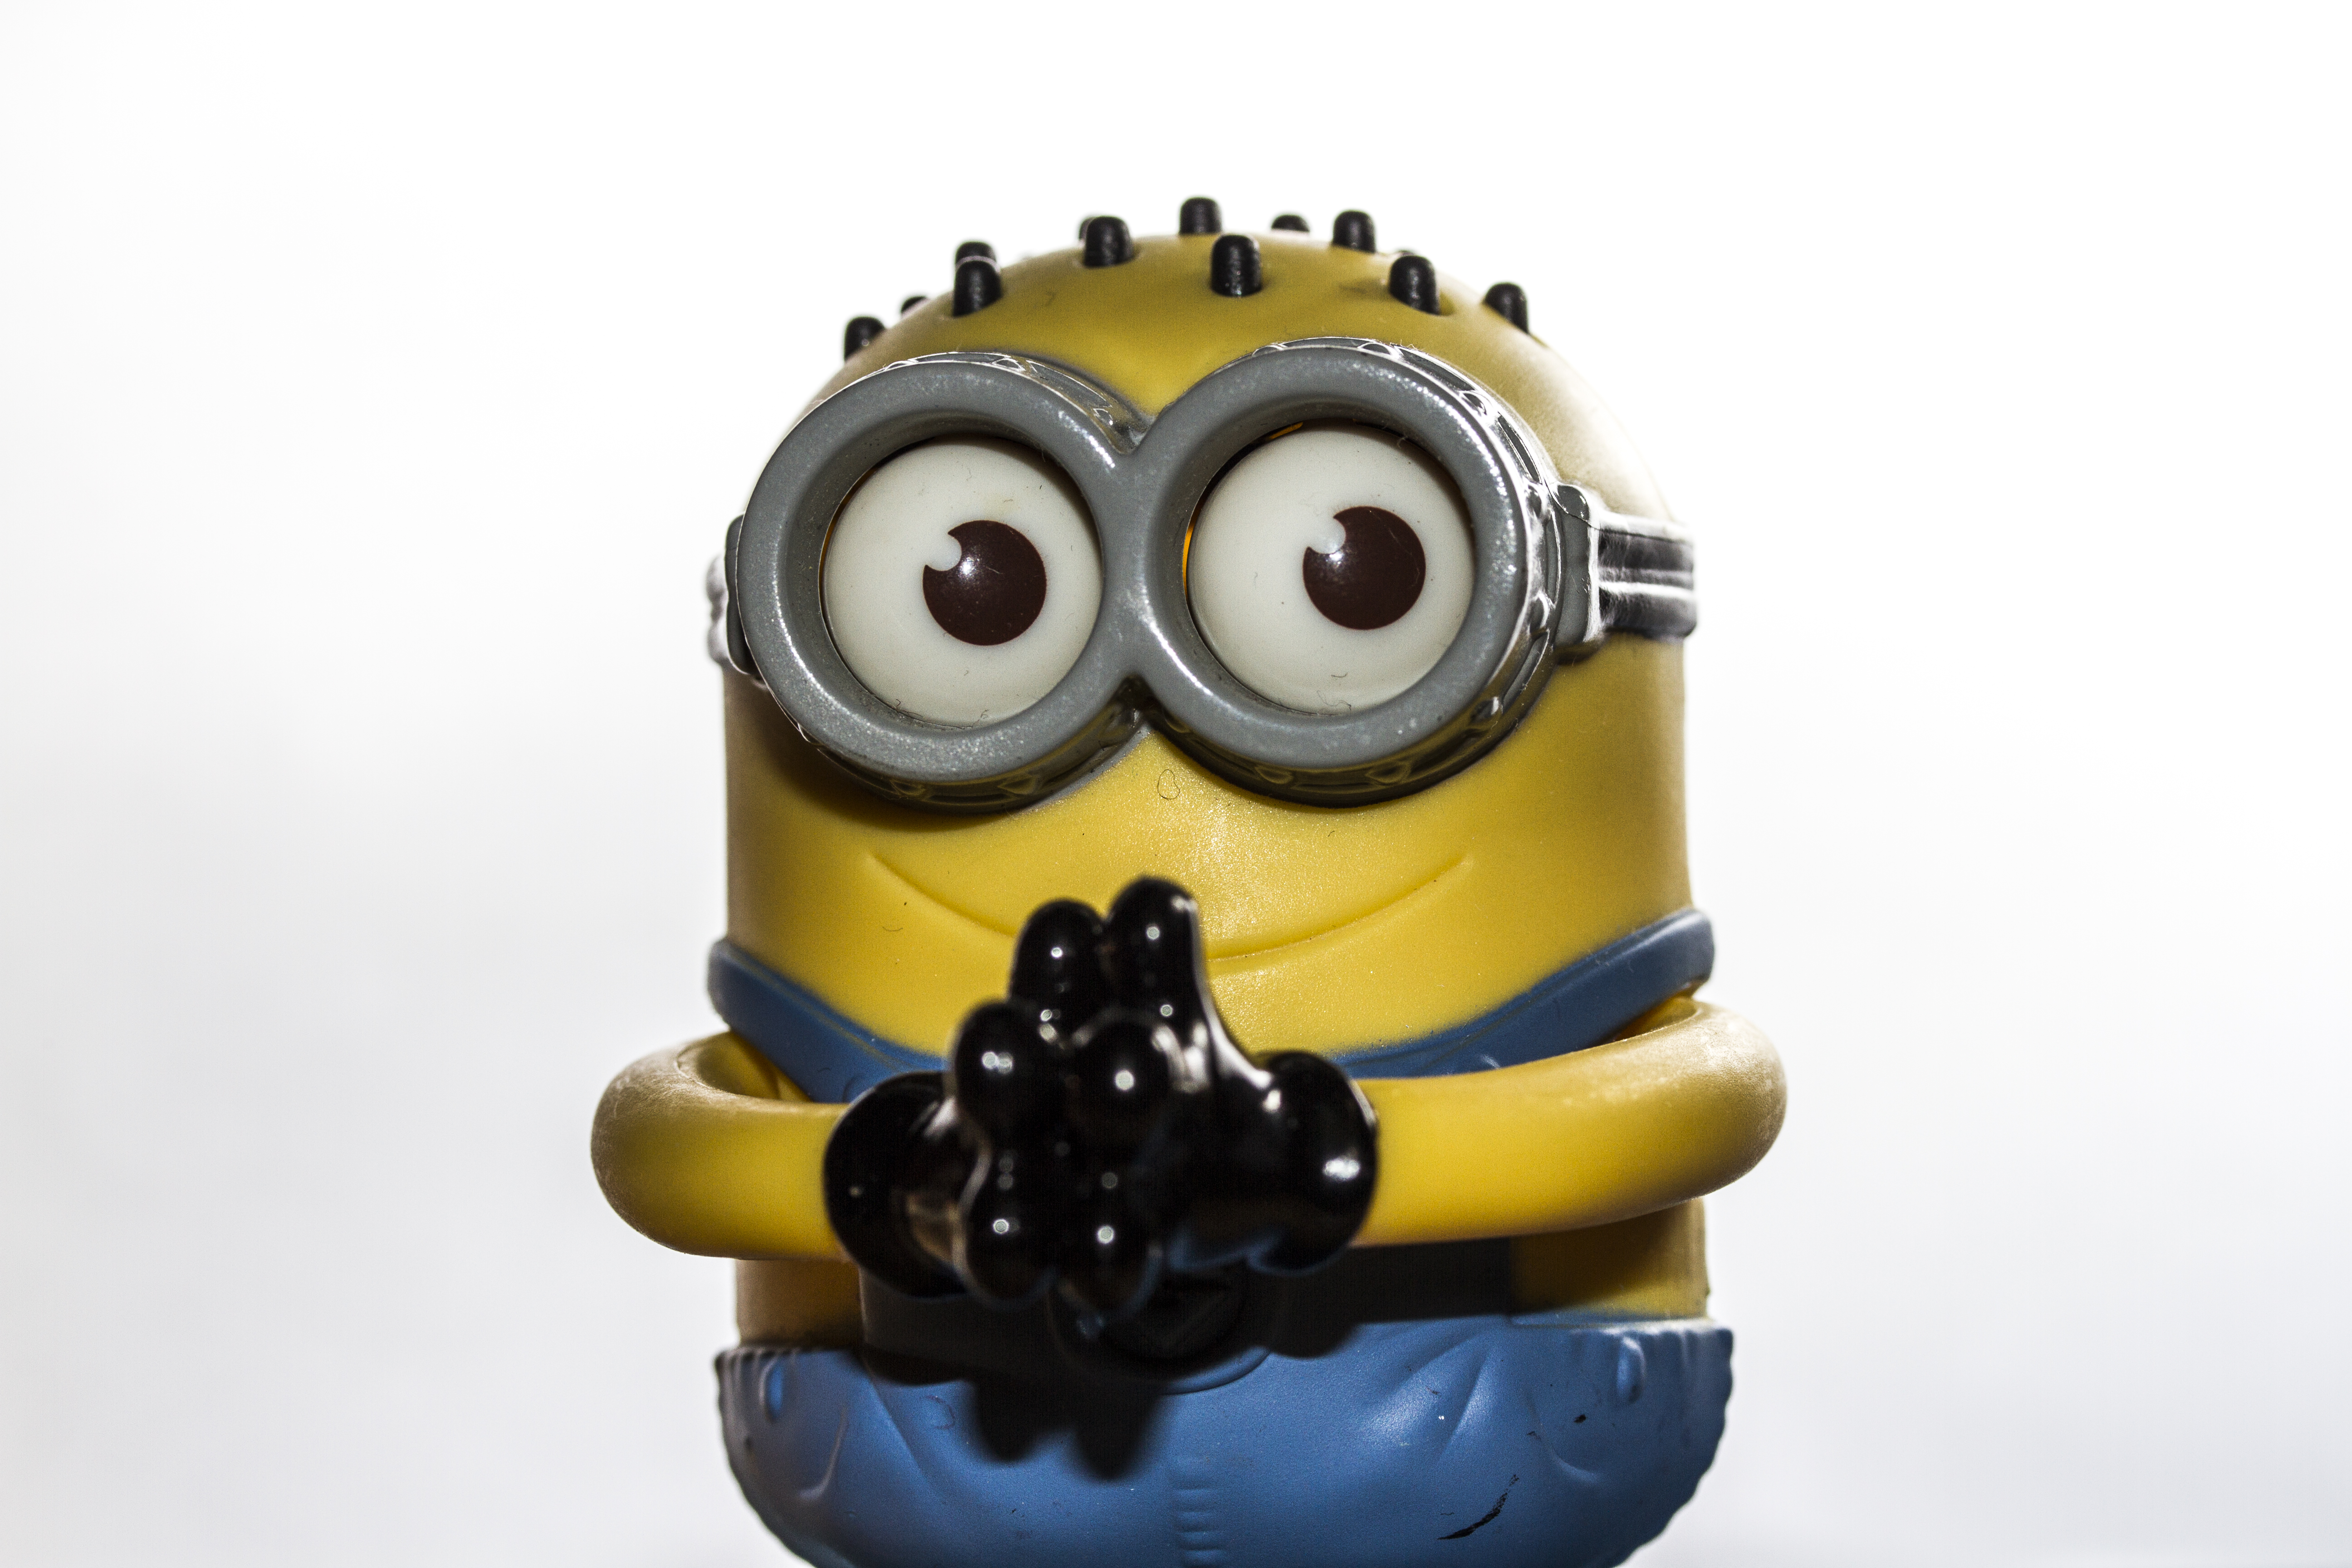
explore, yellow, toy, uk, figurine, minion, peterborough, mostinteresting, mostviews, mostfaves